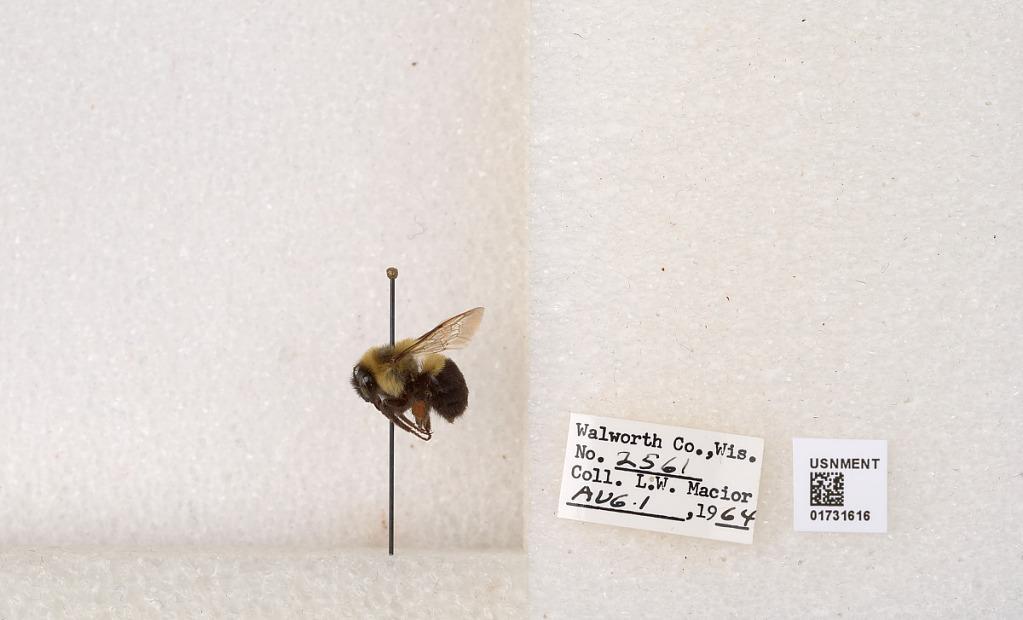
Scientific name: Bombus impatiens Cresson
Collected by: L. Macior
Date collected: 1964-8-1
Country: United States
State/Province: Wisconsin
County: Walworth
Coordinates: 42.6685, -88.5419